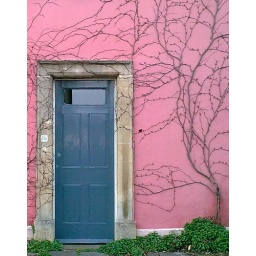
A pink house in Bristol shot before spring 2009. (Shot from mobile phone)